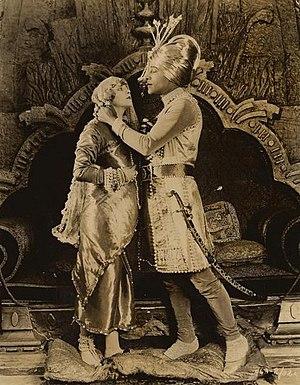
Le Jeune Rajah est un film muet américain réalisé par Phil Rosen, sorti en 1922.